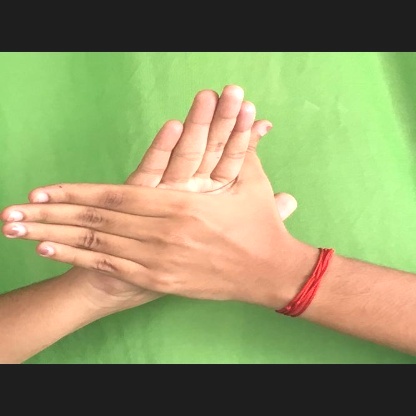
Mudra: Chakra